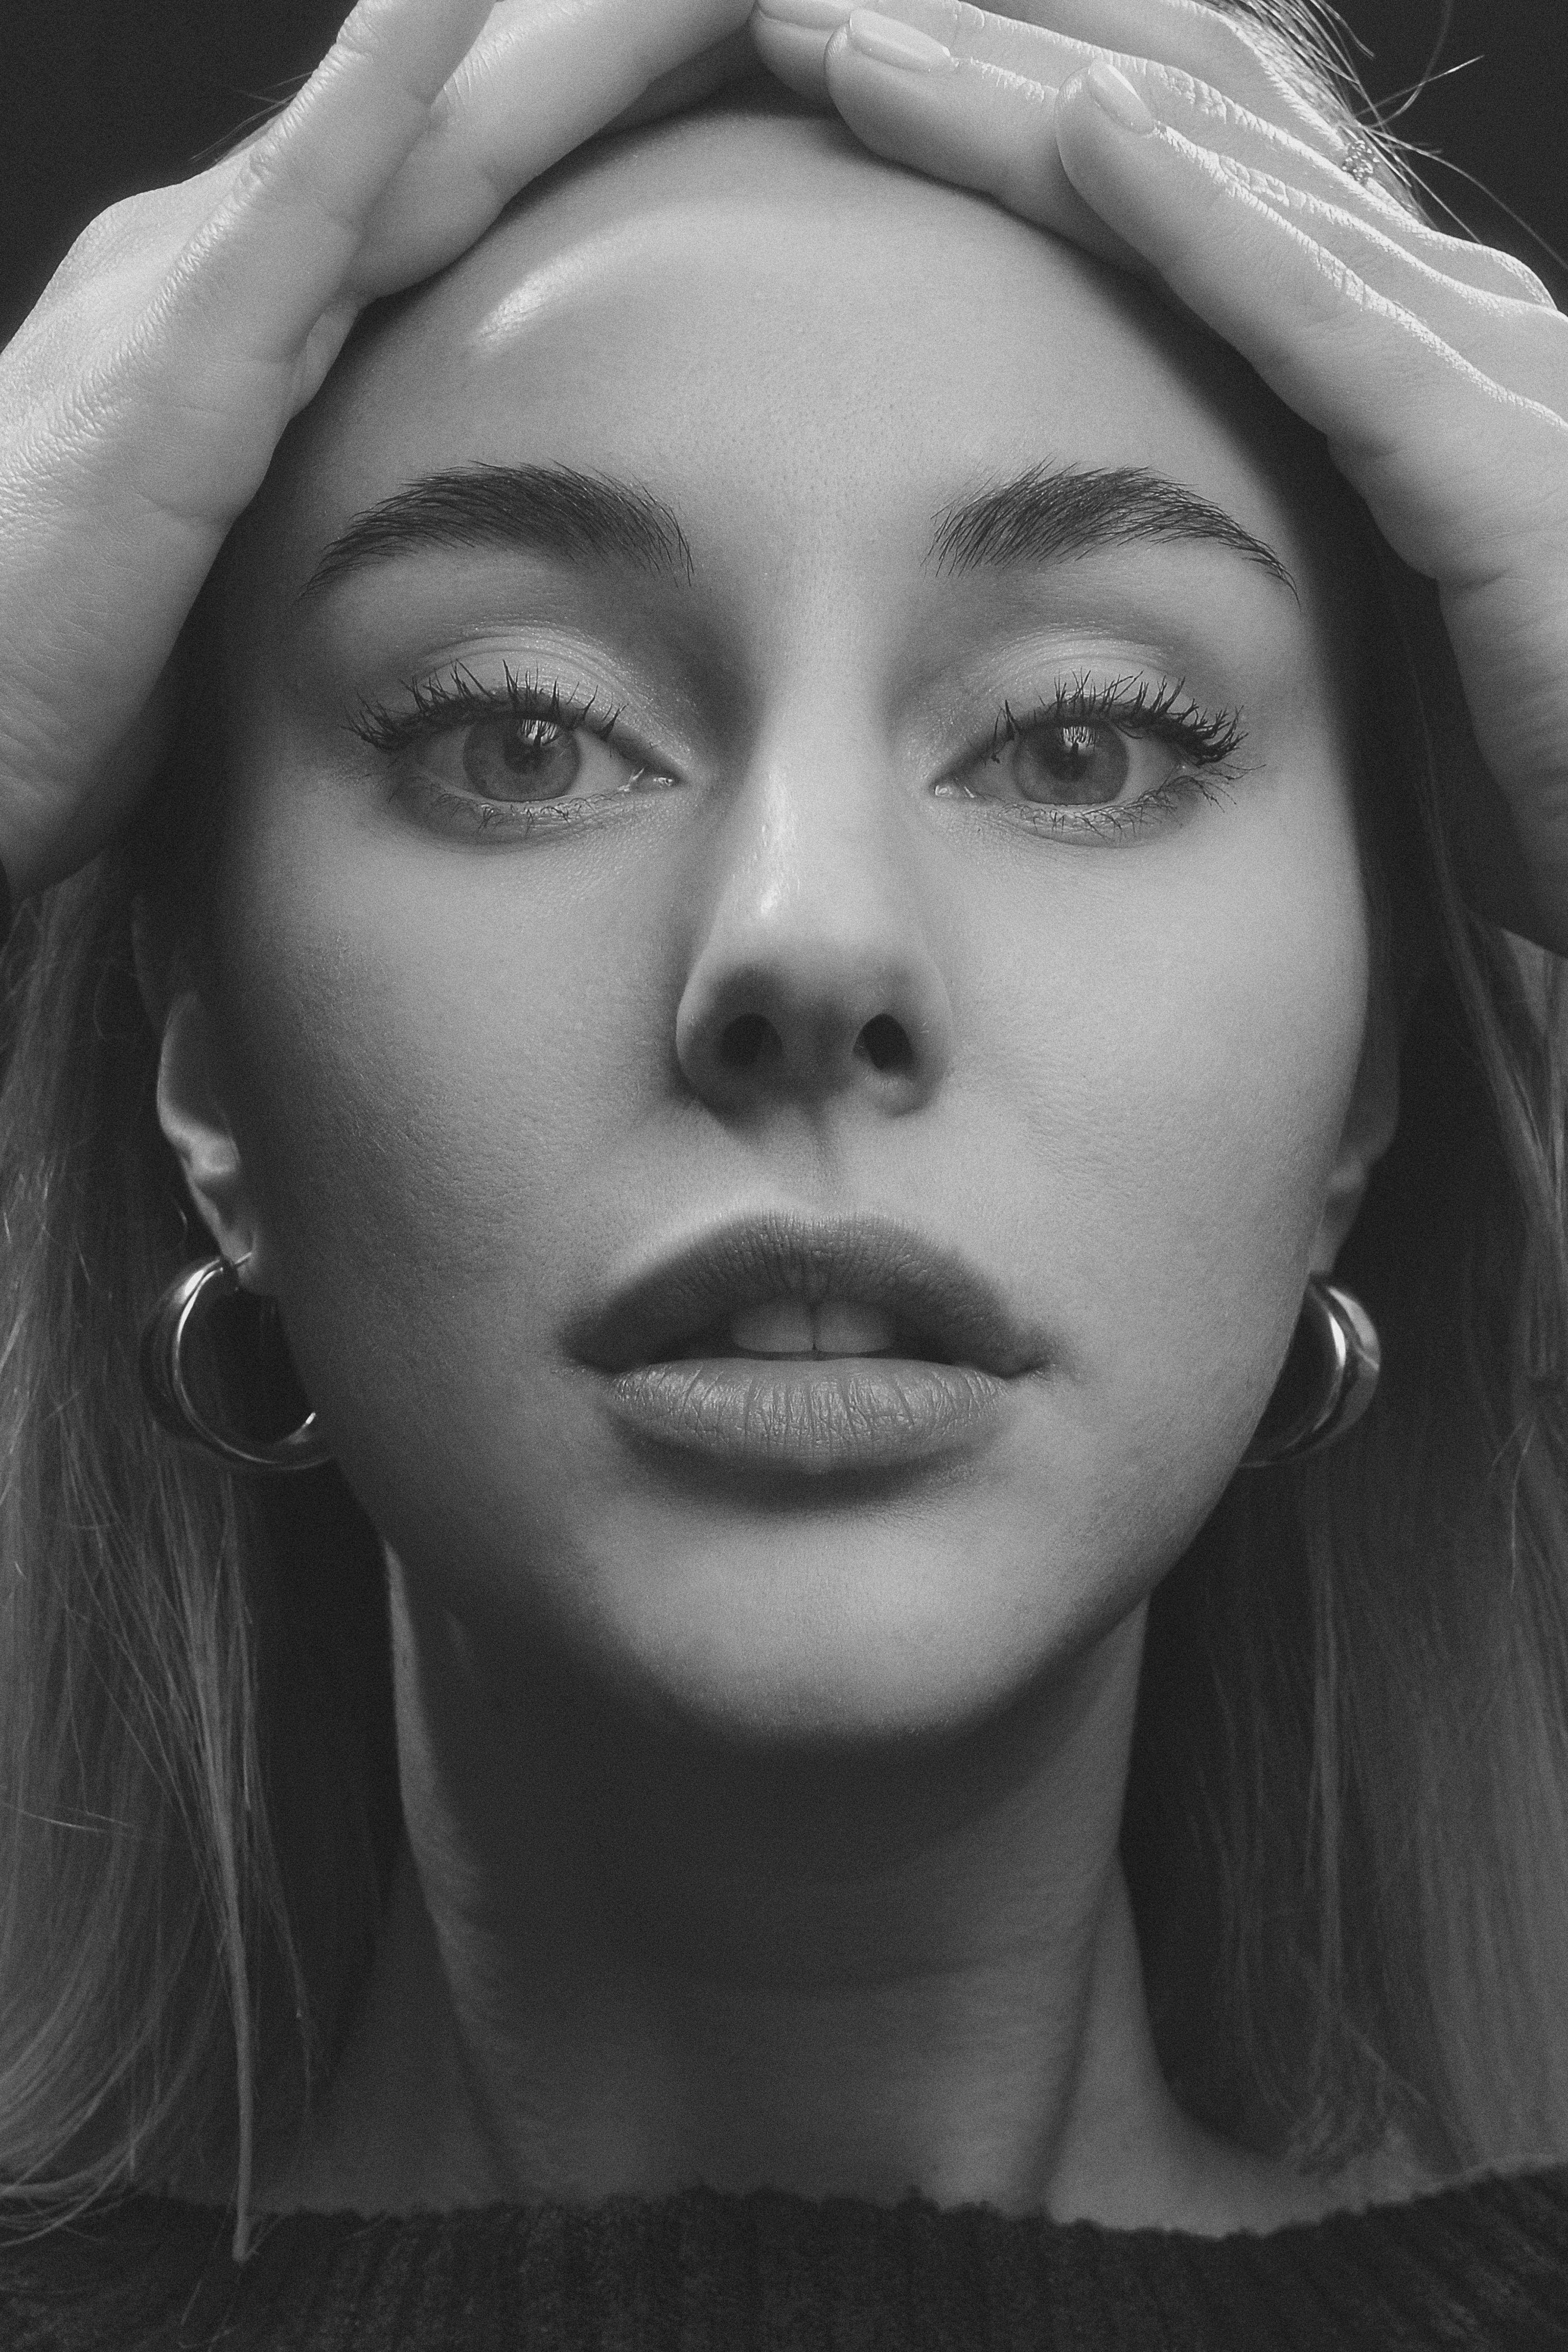
girl, portrait, retro, face, beautiful, look, studio, monochrome, donate, nose, skin, lip, chin, shoulder, eyebrow, mouth, eye liner, eye, eyelash, lipstick, black, neck, flash photography, human body, jaw, ear, iris, eye shadow, makeover, gesture, style, black and white, black hair, cool, eyewear, layered hair, long hair, cosmetics, Step cutting, electric blue, headpiece, street fashion, eyelash extensions, monochrome photography, blond, fashion design, brown hair, happy, jewellery, mascara, fashion accessory, fashion model, bangs, feathered hair, darkness, hair coloring, portrait photography, selfie, fur, earrings, photo shoot, goth subculture, model, retro style, photography, necklace